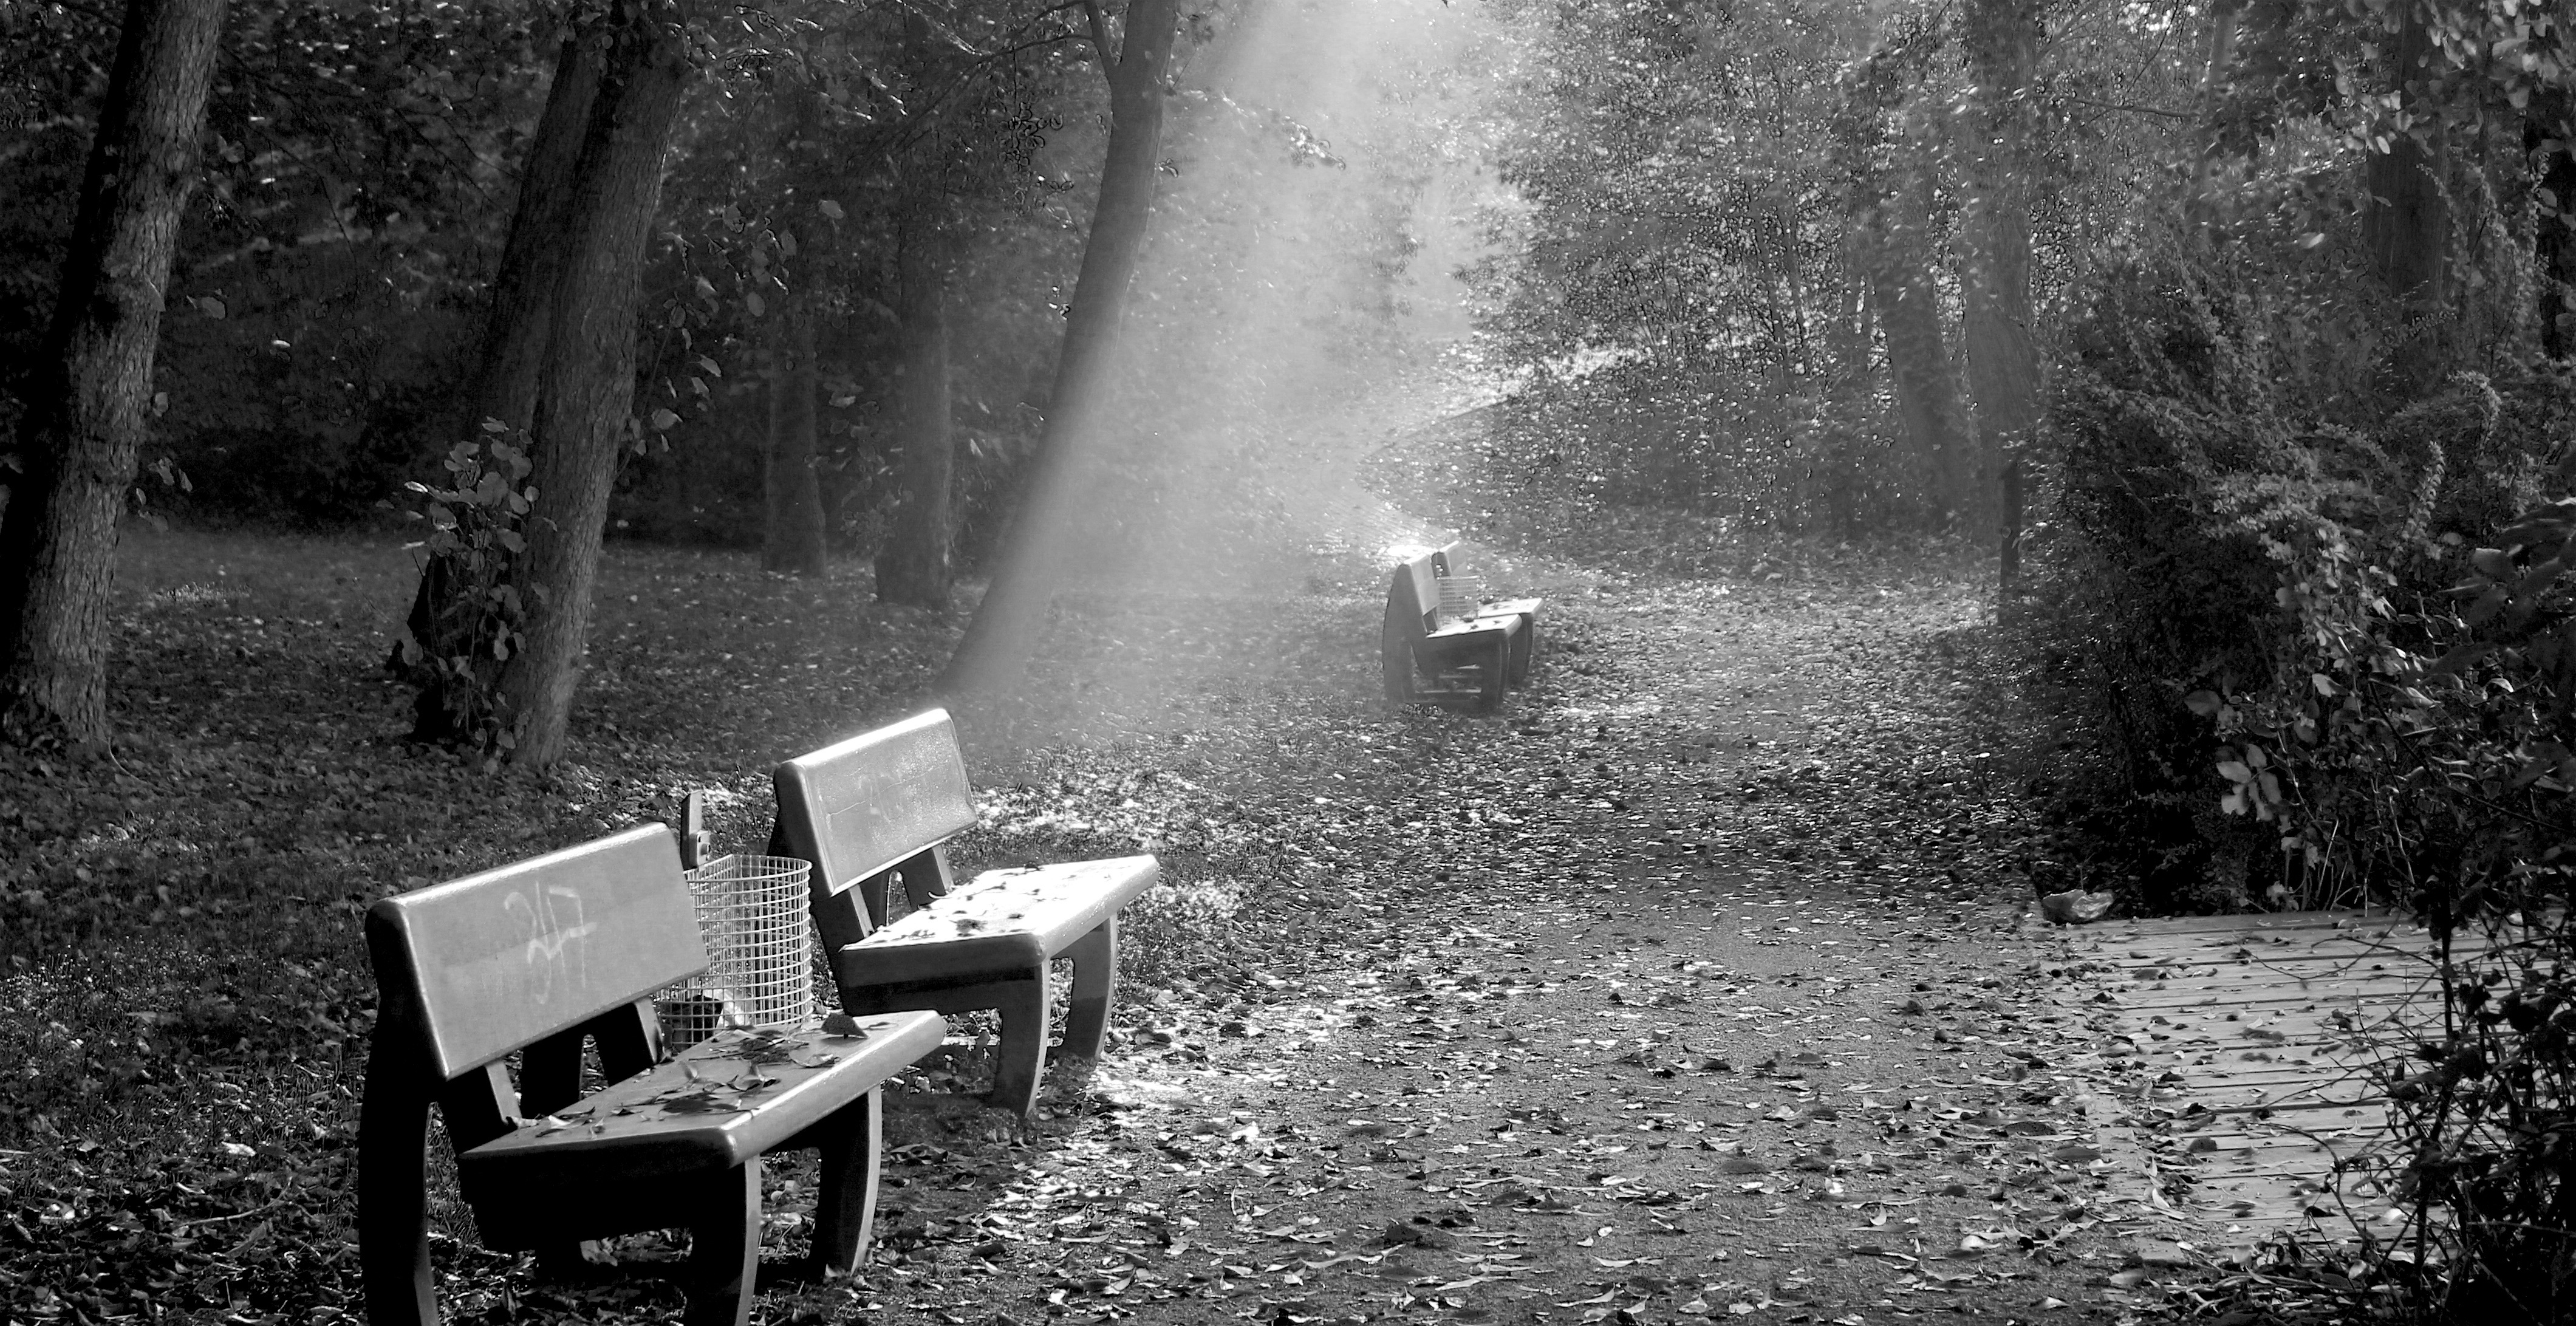
tree, nature, forest, grass, snow, winter, black and white, bench, photography, sunlight, morning, walk, relax, autumn, weather, darkness, black, monochrome, season, bank, relaxation, woodland, habitat, go for a walk, monochrome photography, atmospheric phenomenon, woody plant